William Brooks (Australian politician)

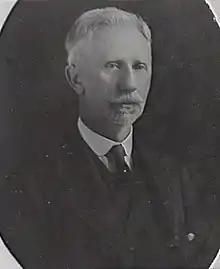
William Brooks, c.1924

He was born in Tiverton, Devon to lacehand James Brooks and Mary Ann Williams. He attended boarding school locally and began work as a compositor, migrating to Cape Colony in 1880 where he served in the Basuto Gun War. In 1884 he migrated to Sydney, working first as a compositor for the "Sydney Morning Herald" before running his own printing business. From 1919 to 1927 he served on Sydney City Council, and from 1911 to 1924 he was the president of the Master Printers' Association. From 1917 to 1934, Brooks served as a member of the New South Wales Legislative Council, representing first the Nationalist Party and then the United Australia Party. He died in Double Bay in 1937. Predeceased by his wife, he was survived by five daughters.